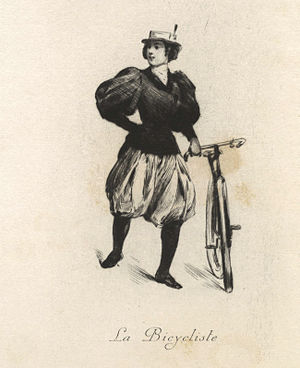
Ellen Hørup / Idræt
Samtidig fransk karikaturtegning af en kvindelig cyklist, af Georges Montorgueil og Henry Somm, 1897
Ellen Gunhilde Hørup var en dansk journalist, forfatter og freds- og kvindesagsforkæmper.